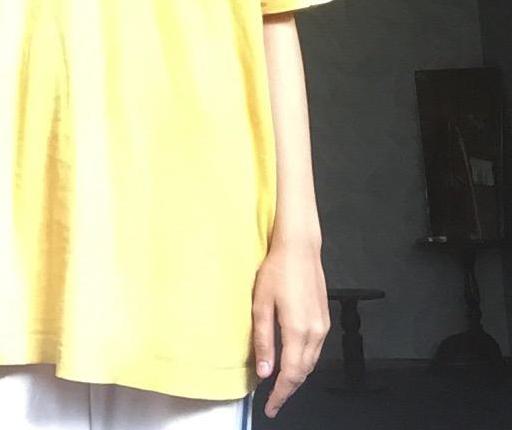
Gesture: no_gesture